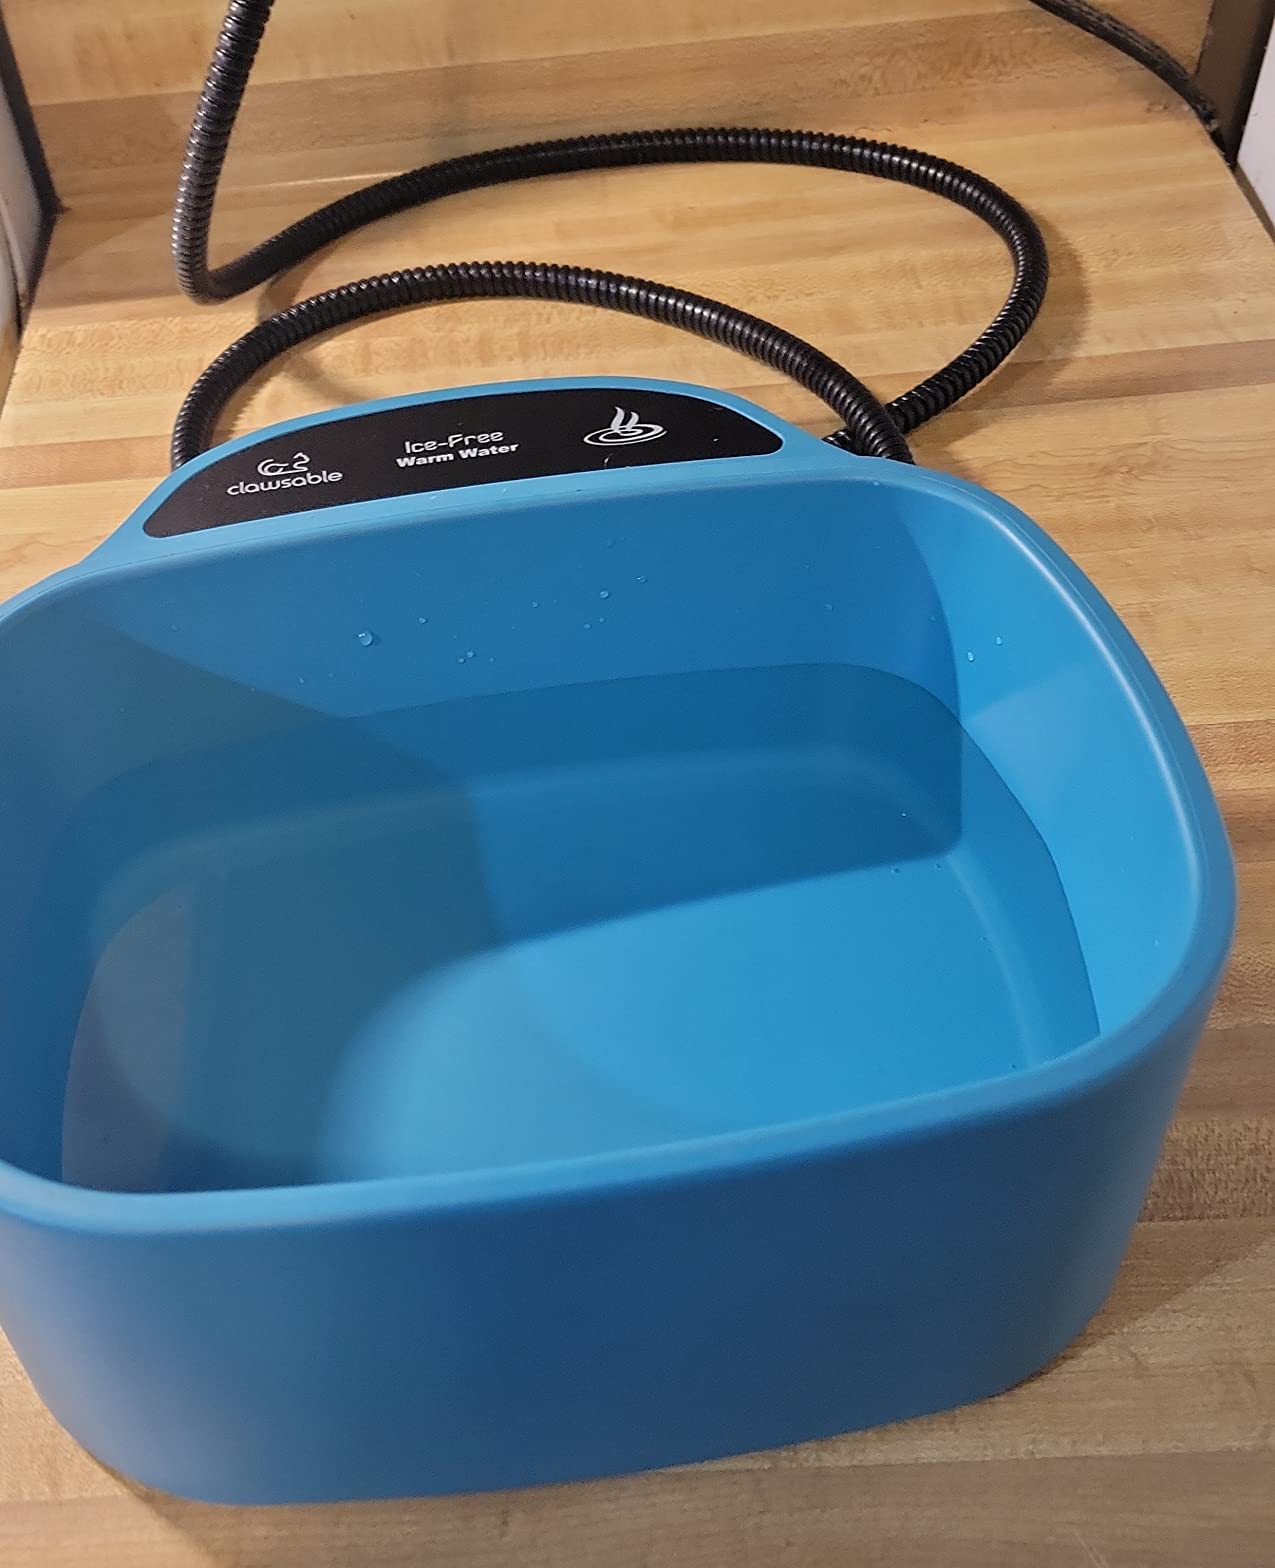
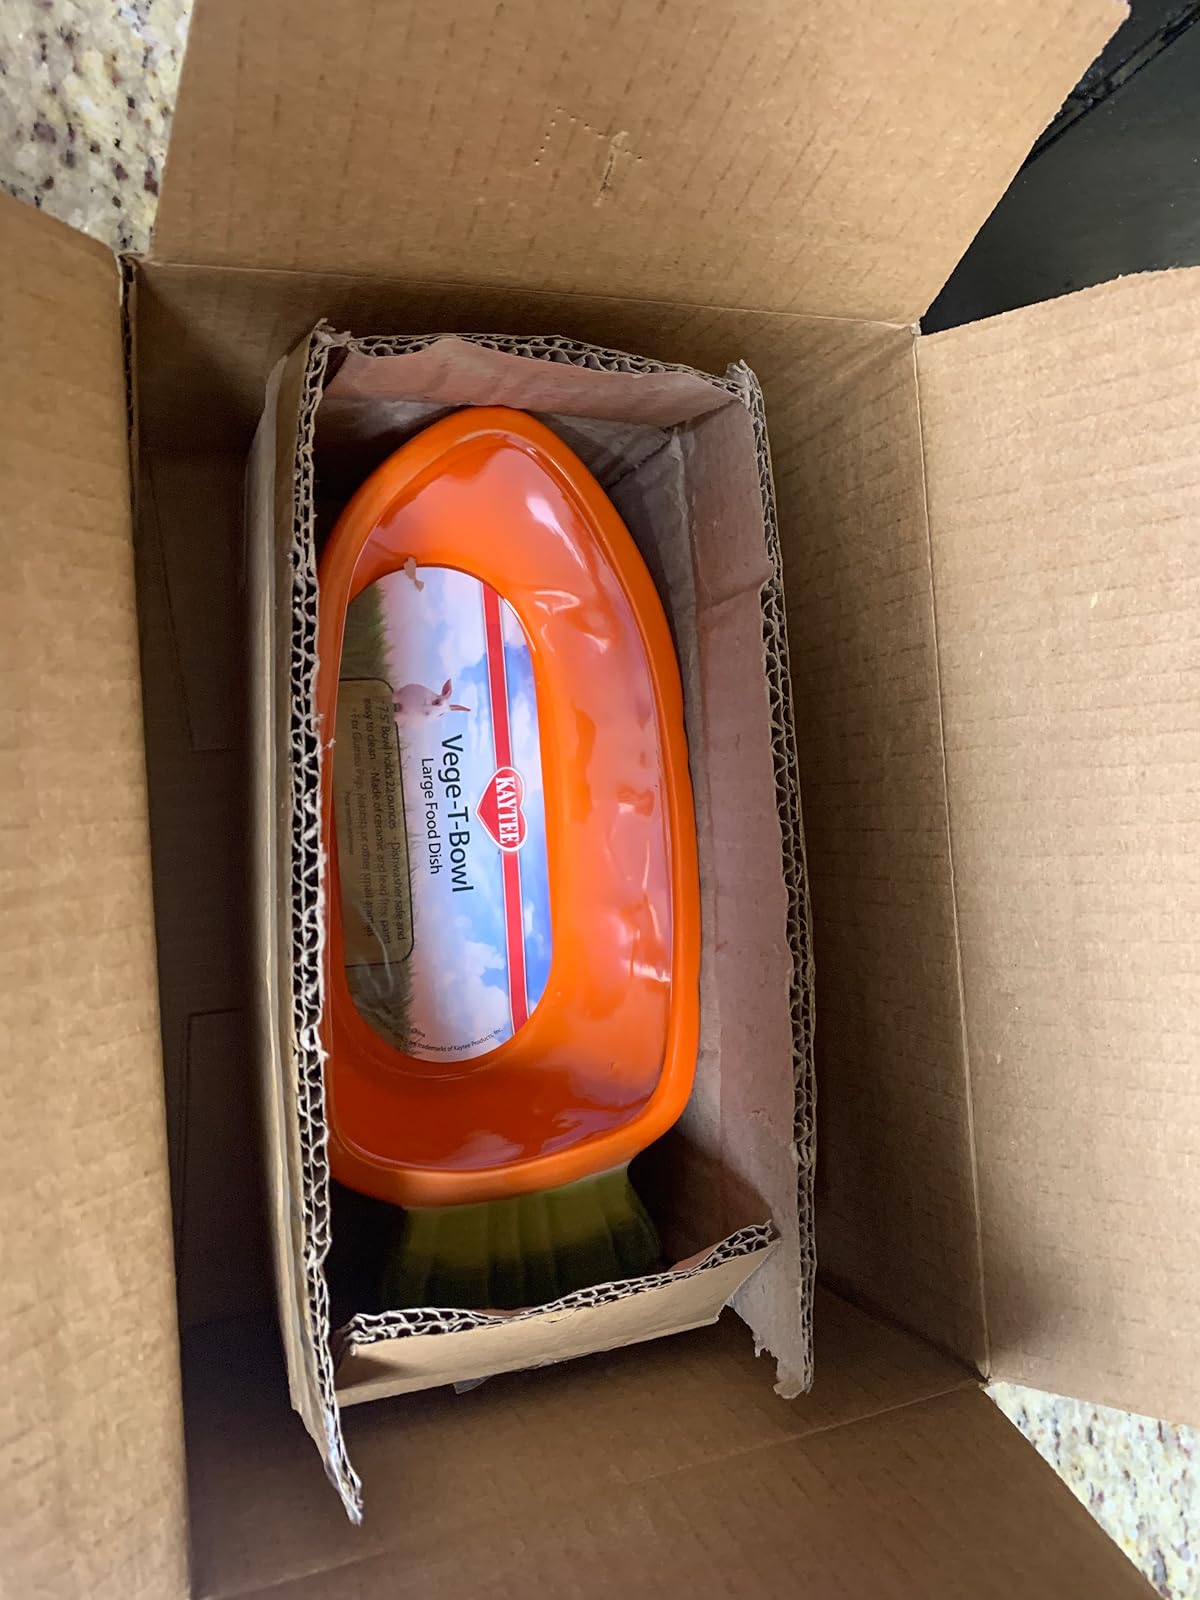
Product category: items_bowl
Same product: no